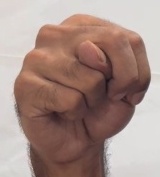
ASL sign: N